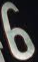
Number: 6